Université de Saint-Boniface

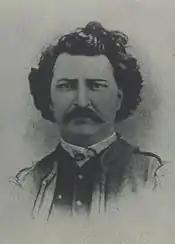
Louis Riel

USB alumni includes judges, lawyers, bishops and archbishops, radio and television personalities, hockey players, architects and singers. A notably famous USB alumnus was Louis Riel, the Métis leader who negotiated the terms under which the province of Manitoba entered Canadian Confederation in 1870.